Rhett Miller

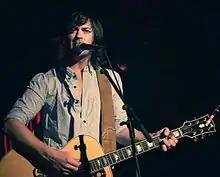
Rhett Miller at Bell House

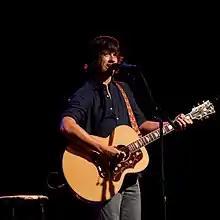
Rhett Miller at the Triple Door in Seattle. December 10, 2013

Stewart Ransom "Rhett" Miller II (born September 6, 1970) is the lead singer of the alternative country rock band Old 97's. He also records and performs as a solo musician, and has been published as a writer of both fiction and non-fiction.